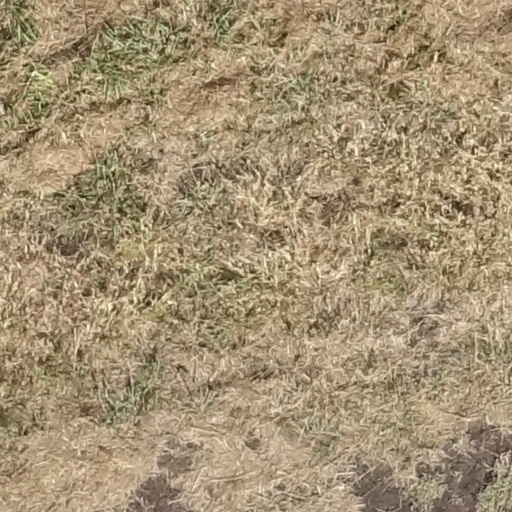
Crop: sorghum